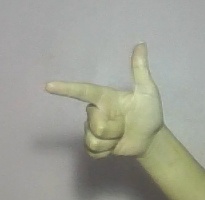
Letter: yaa